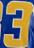
Number: 3